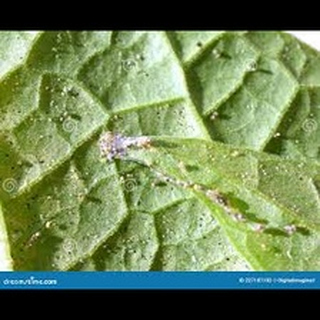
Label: wheat_mite